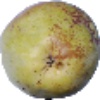
Label: pear_williams